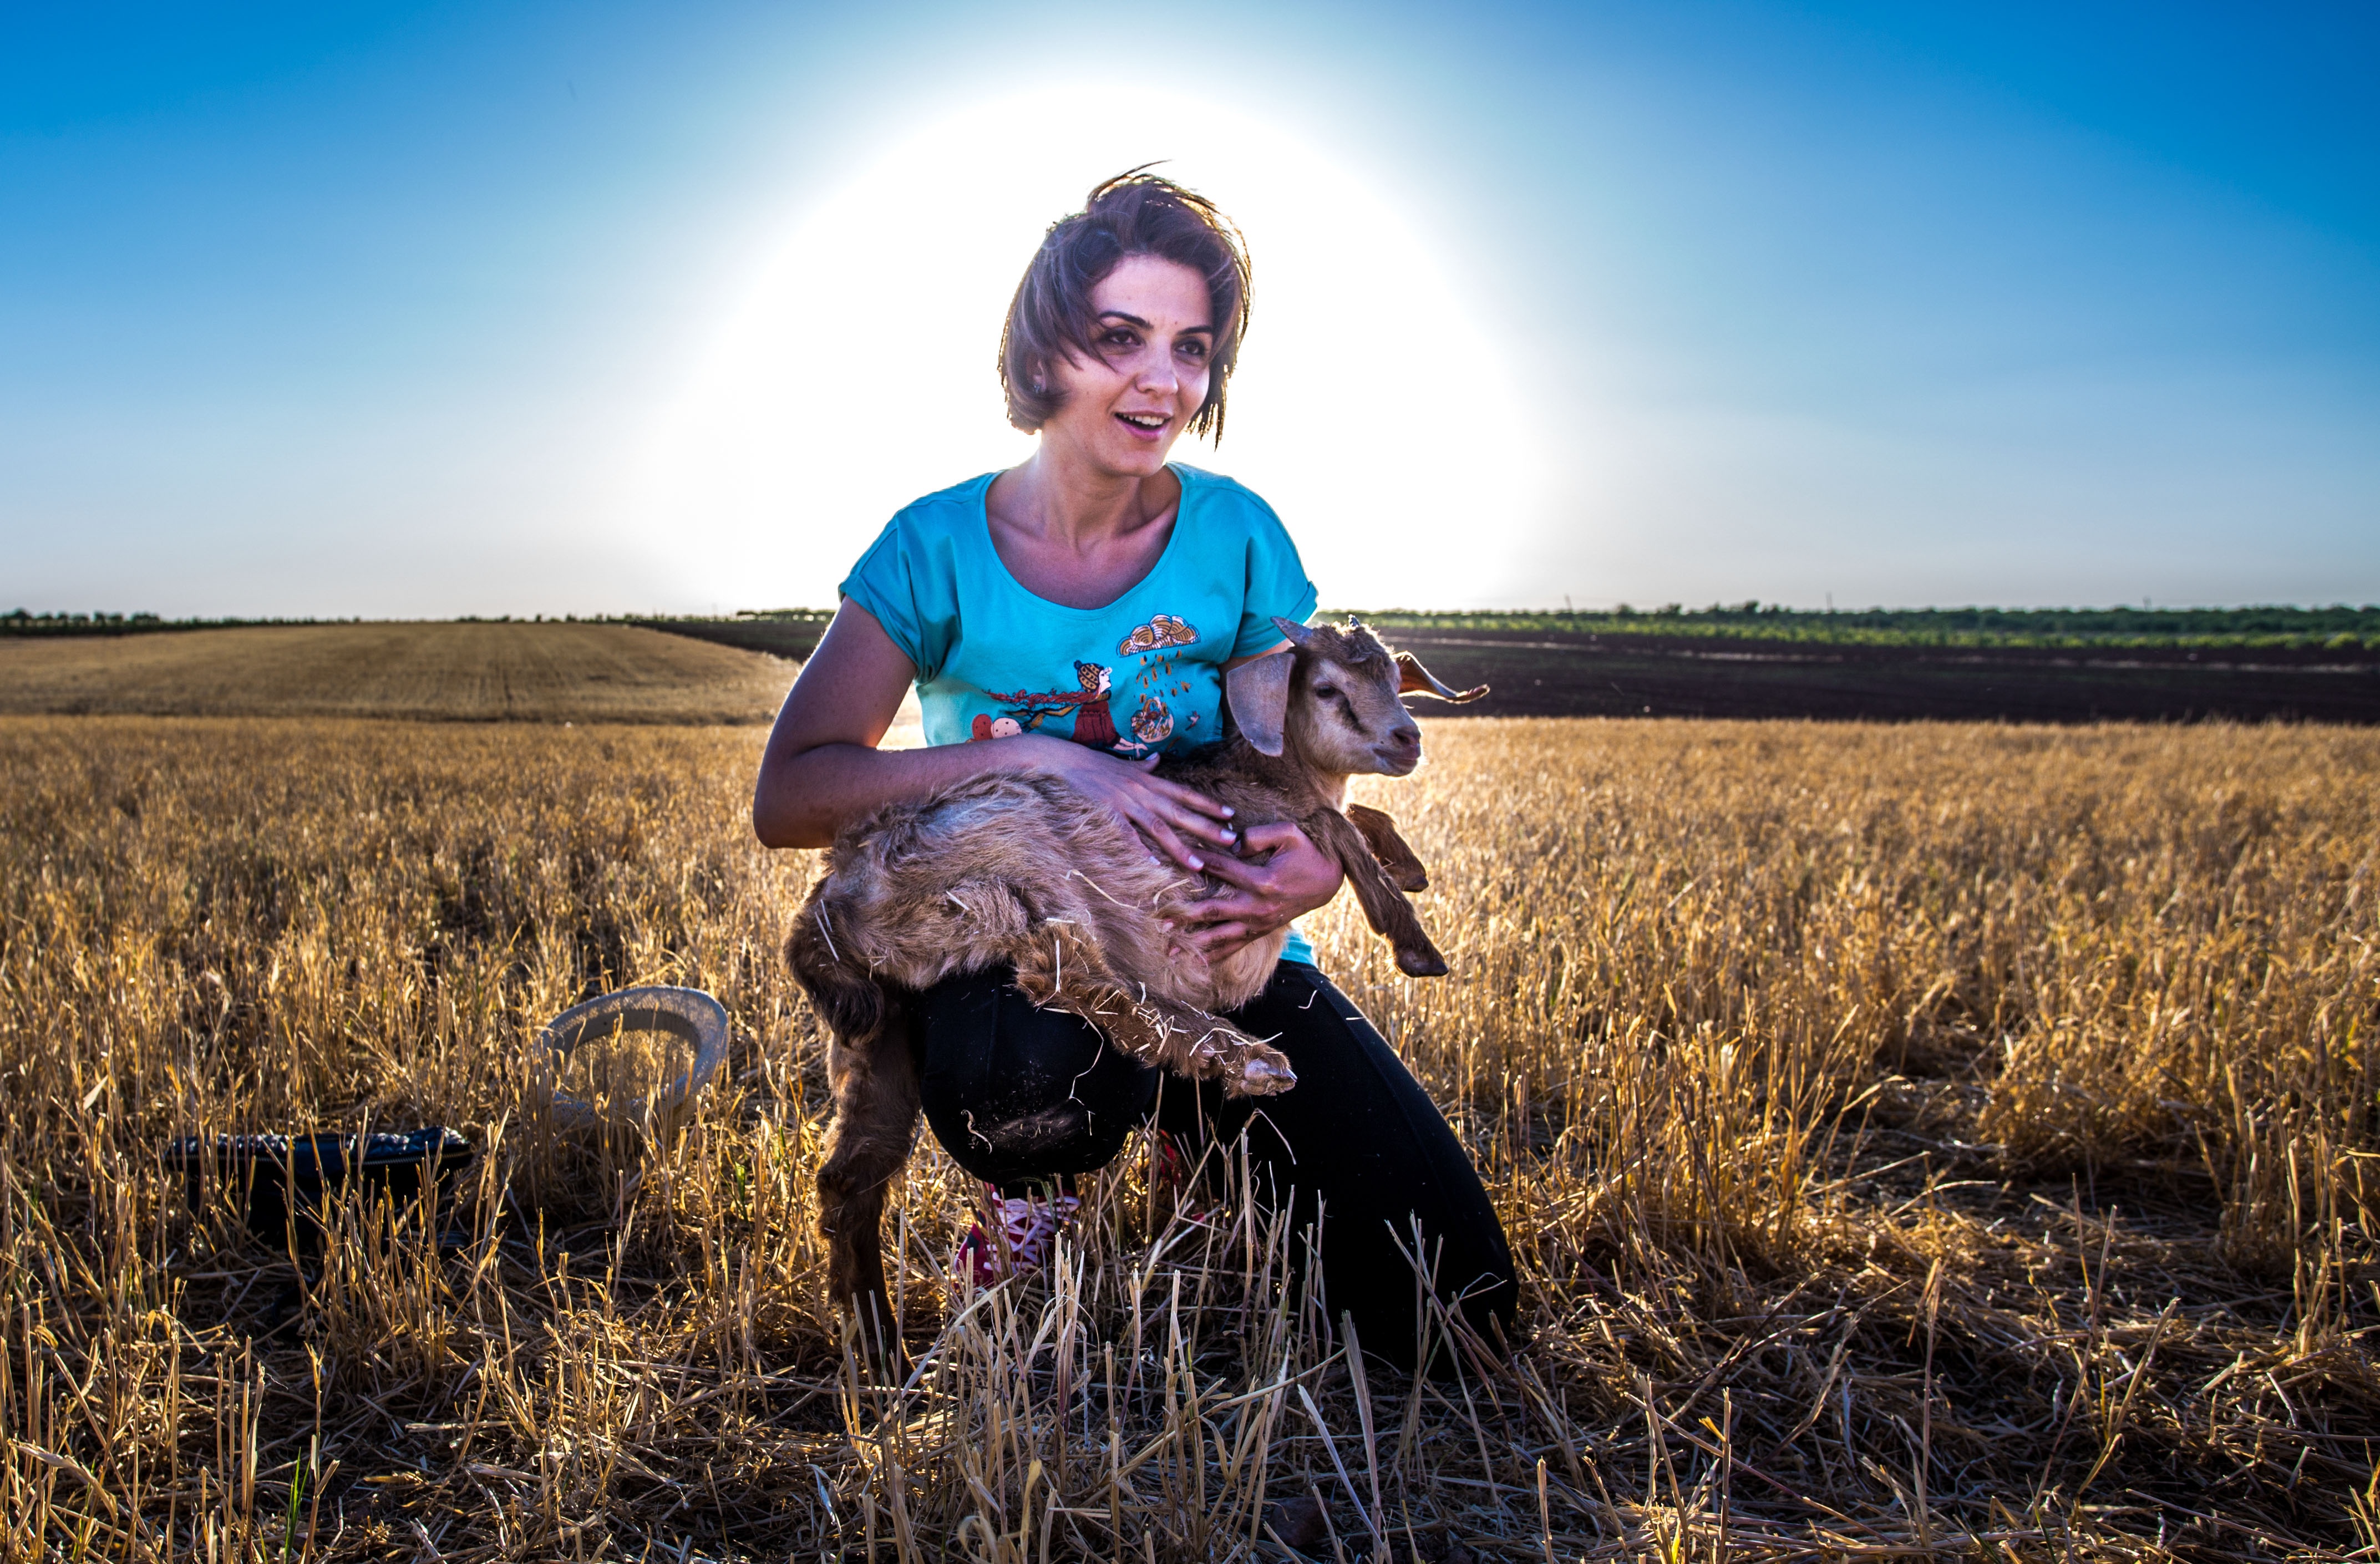
people, field, prairie, love, goat, crop, agriculture, solar, grassland, grass family